The Machine (2023 film)

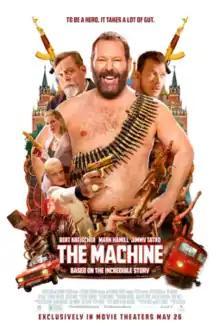
Theatrical release poster

The Machine is a 2023 American action comedy film directed by Peter Atencio, inspired by the 2016 stand-up routine of the same name created by Bert Kreischer. The film stars Kreischer as a fictionalized version of himself, with Mark Hamill, Jimmy Tatro, Iva Babić, Stephanie Kurtzuba and Jessica Gabor.